British Expeditionary Force (World War II)

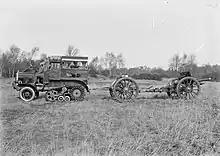

After 1918, the prospect of war seemed so remote, that Government expenditure on the armed forces was determined by the assumption that no great war was likely. Spending varied from year to year and between the services but from July 1928 to March 1932, the formula of the Committee of Imperial Defence (CID) was